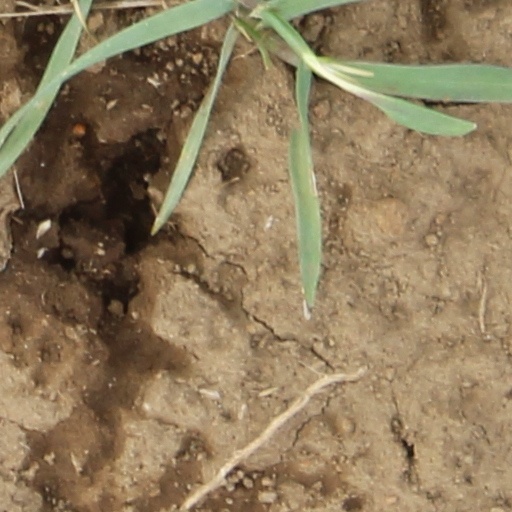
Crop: wheat